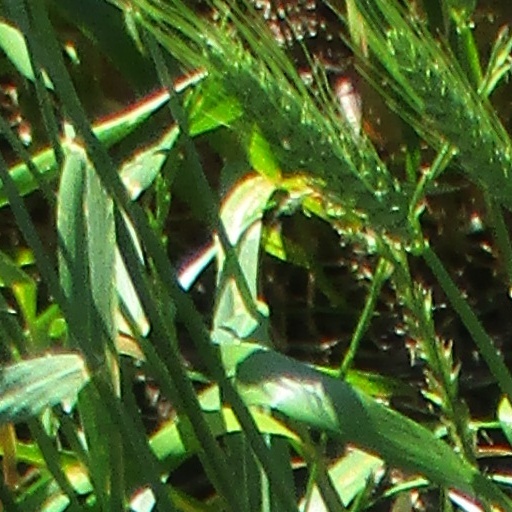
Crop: wheat